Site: brandenburg
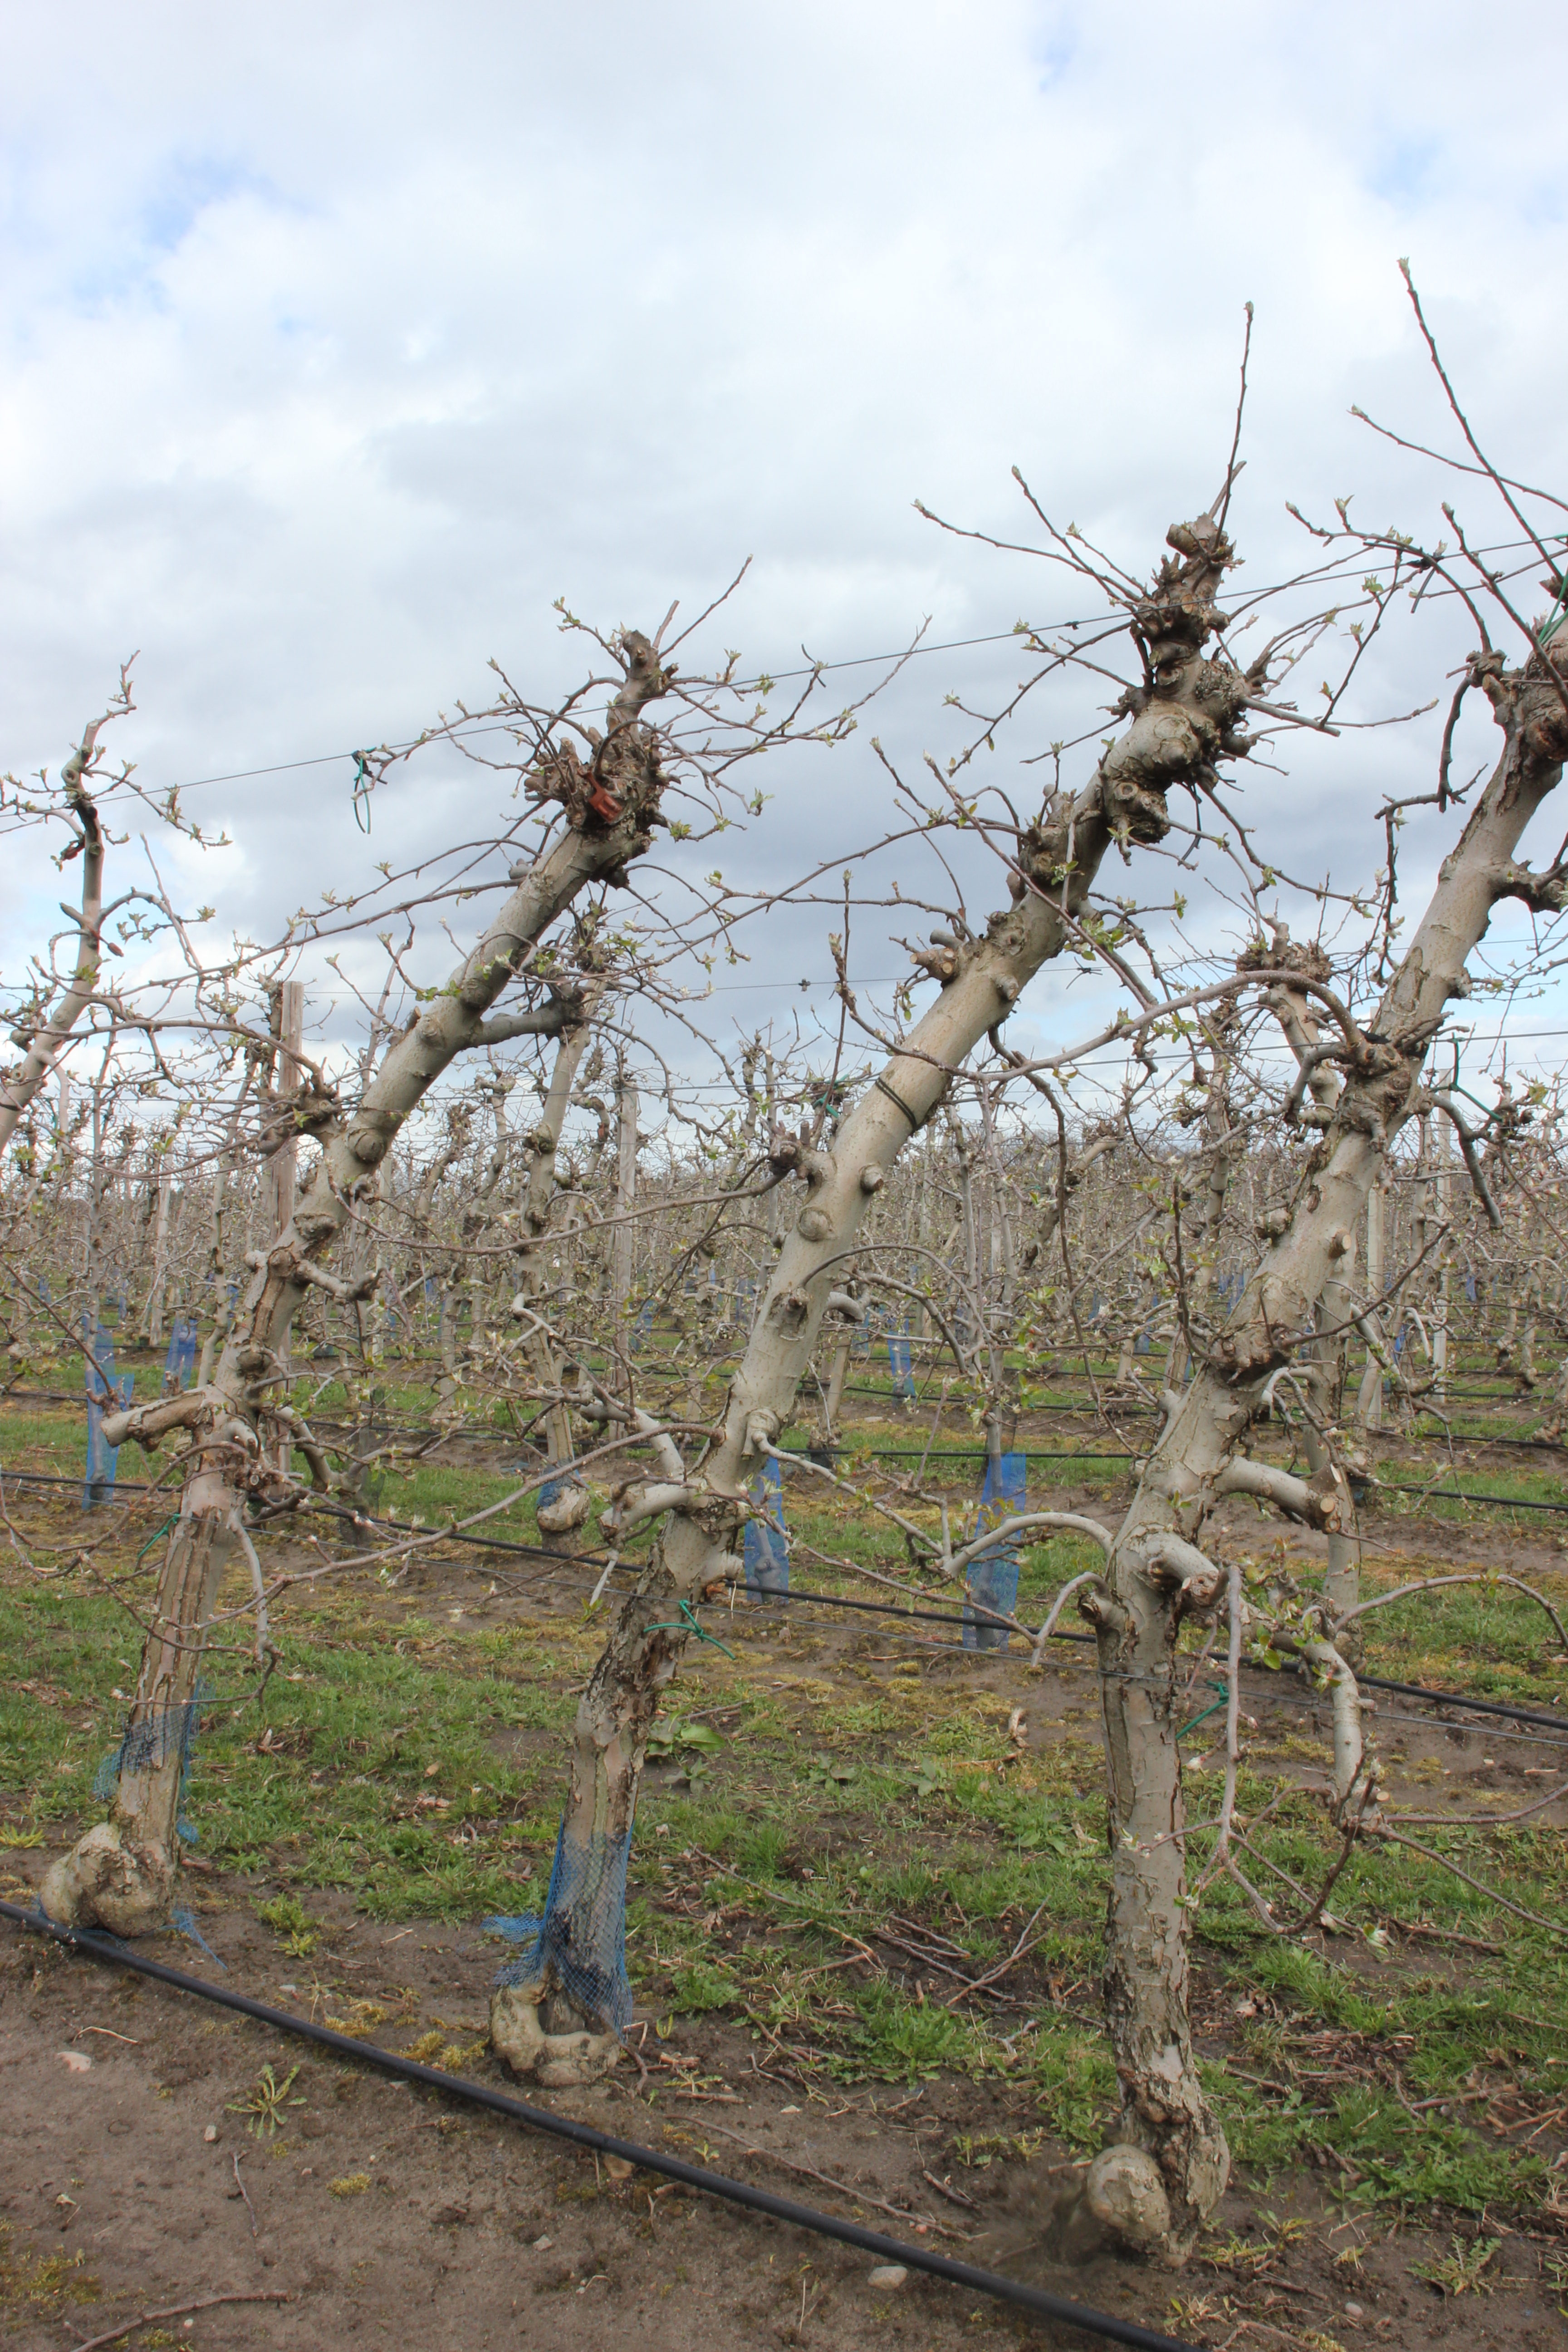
Growth stage (BBCH 55): Inflorescence emergence